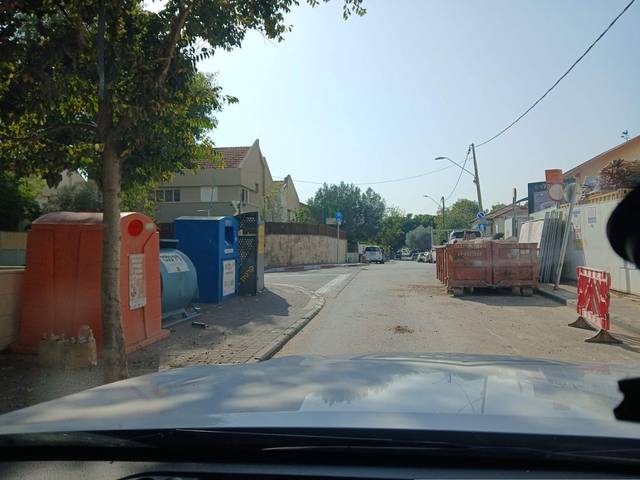
Region: Israel
Coordinates: 32.182, 34.866